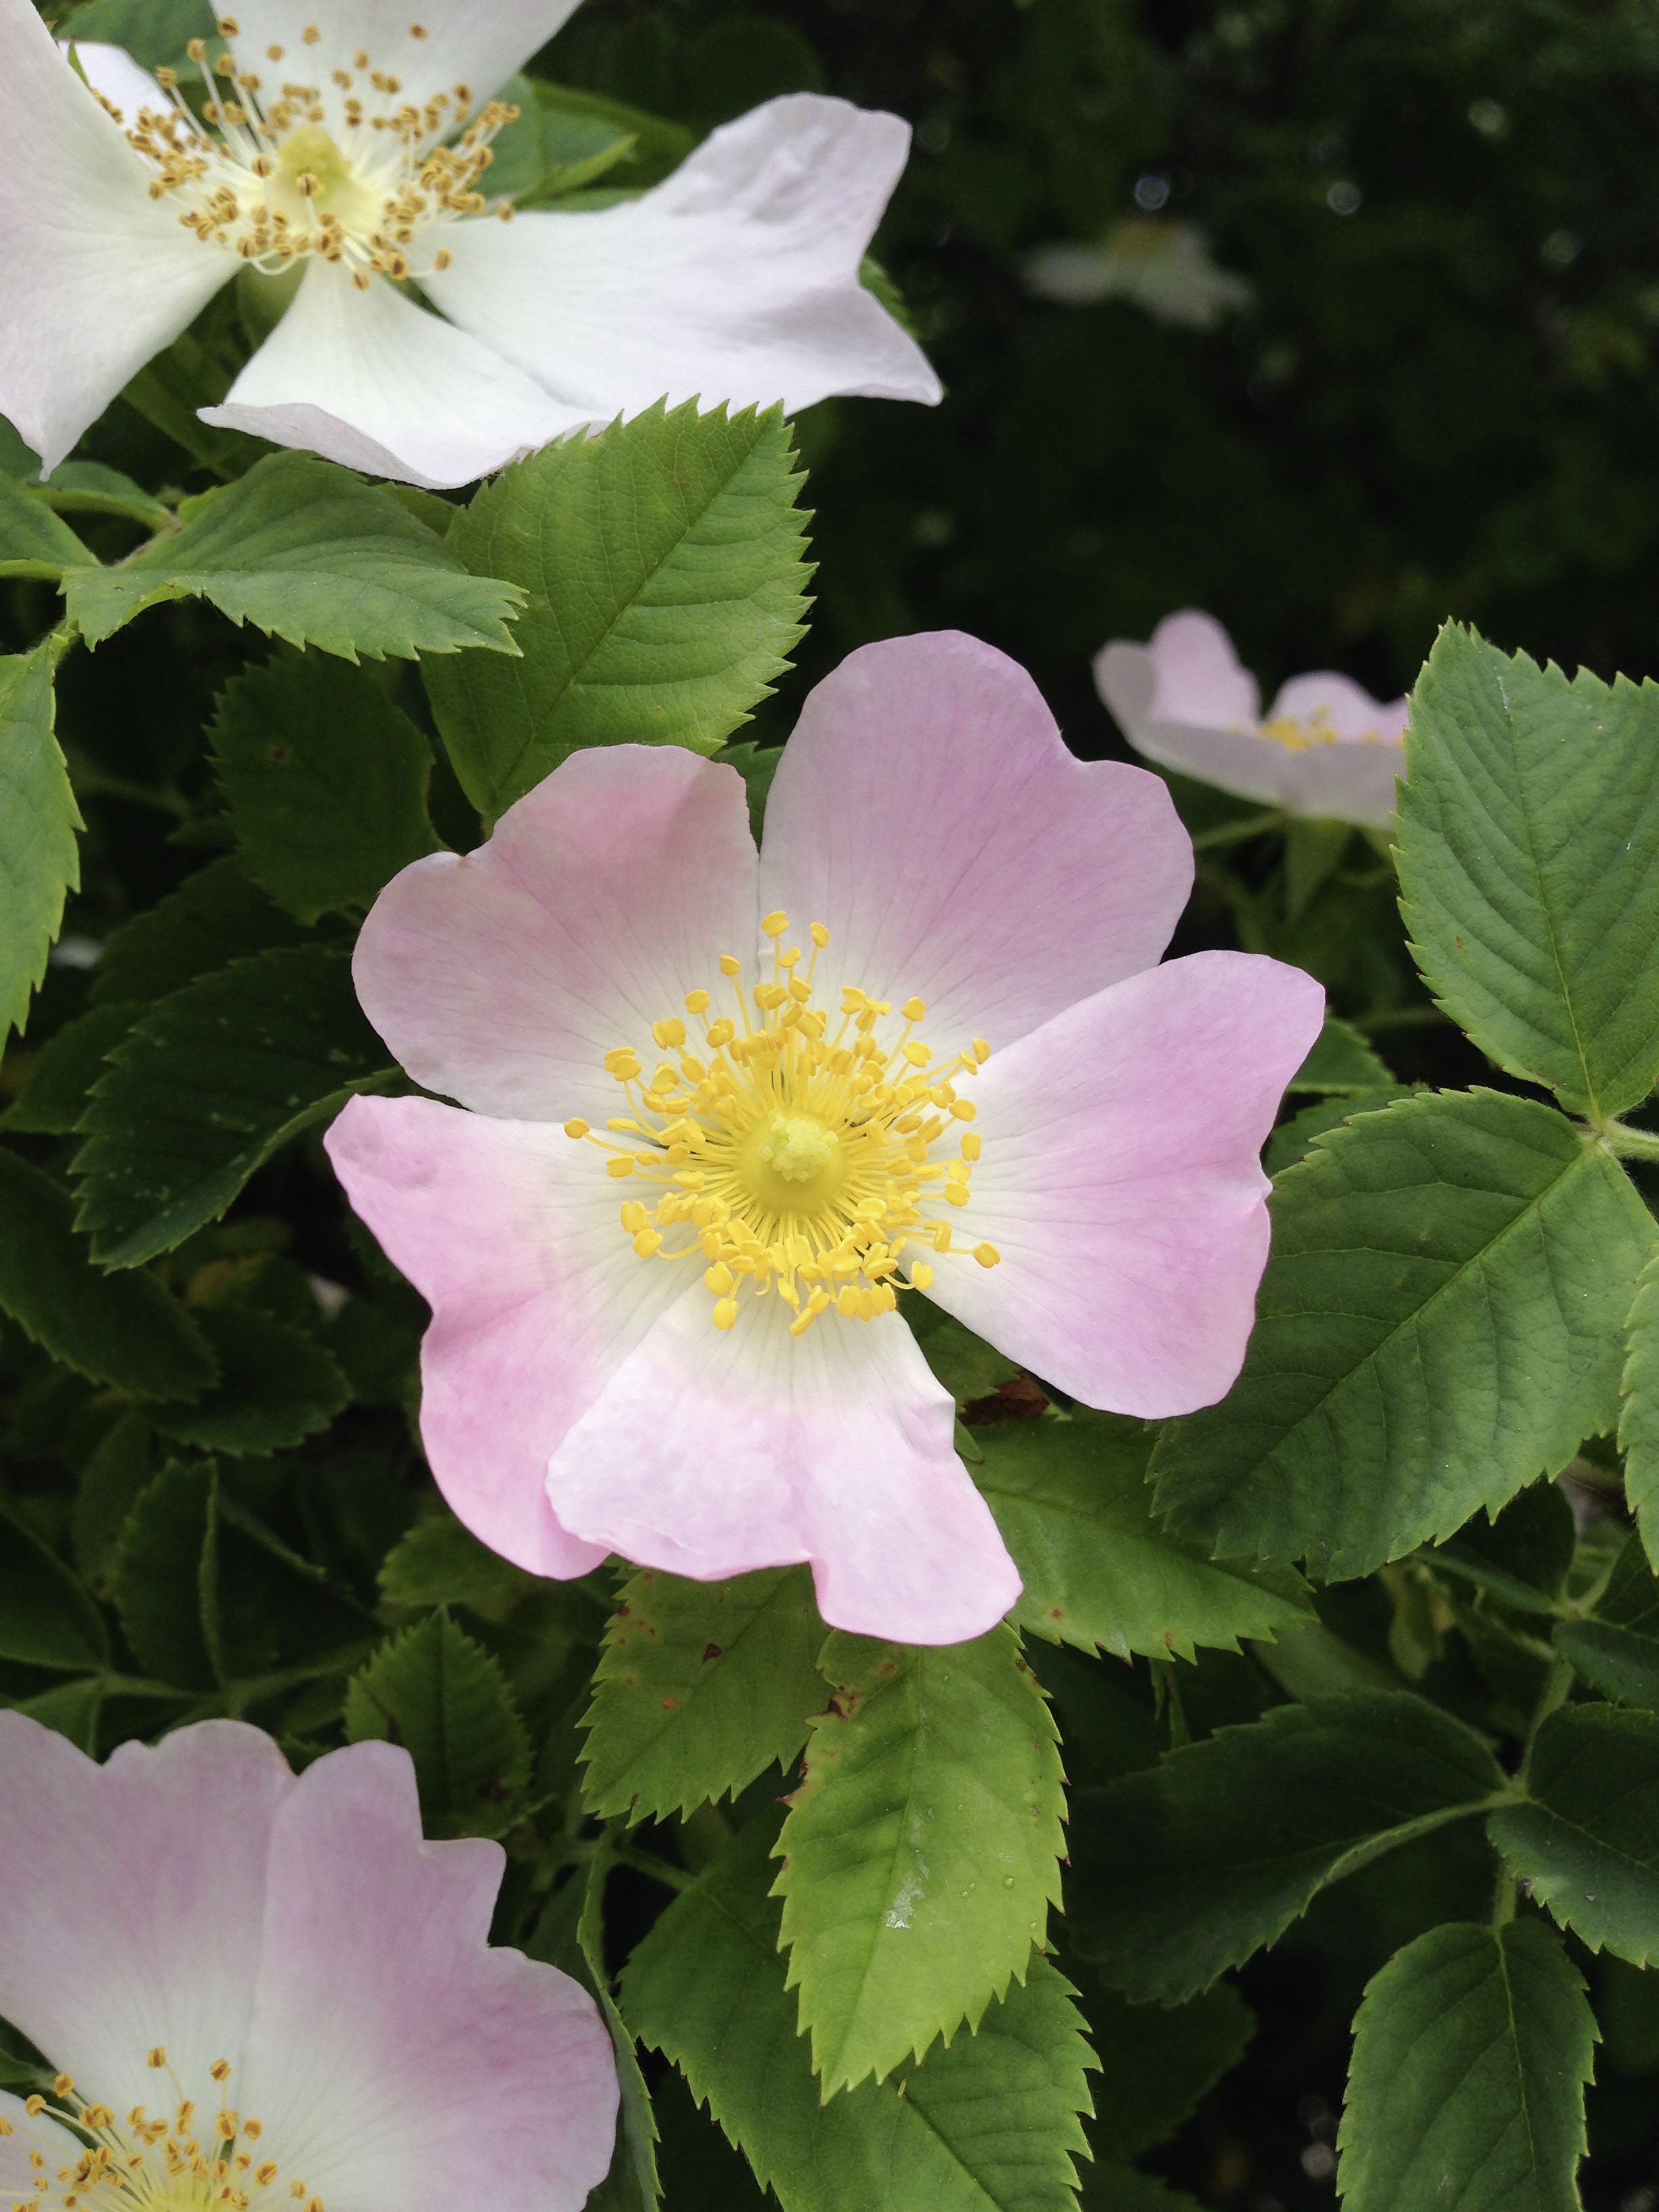
blossom, plant, white, flower, petal, bush, rose, botany, pink, flora, wild rose, flowering plant, garden roses, rose family, potato rose, rosa rugosa, annual plant, land plant, rosa centifolia, rosa rubiginosa, rosa gallica, wild rose bush